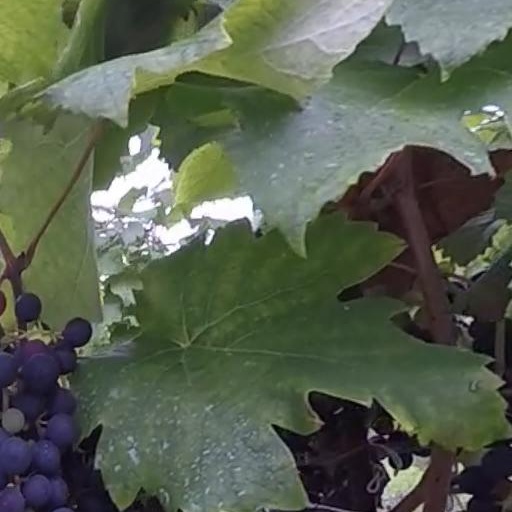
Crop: grape